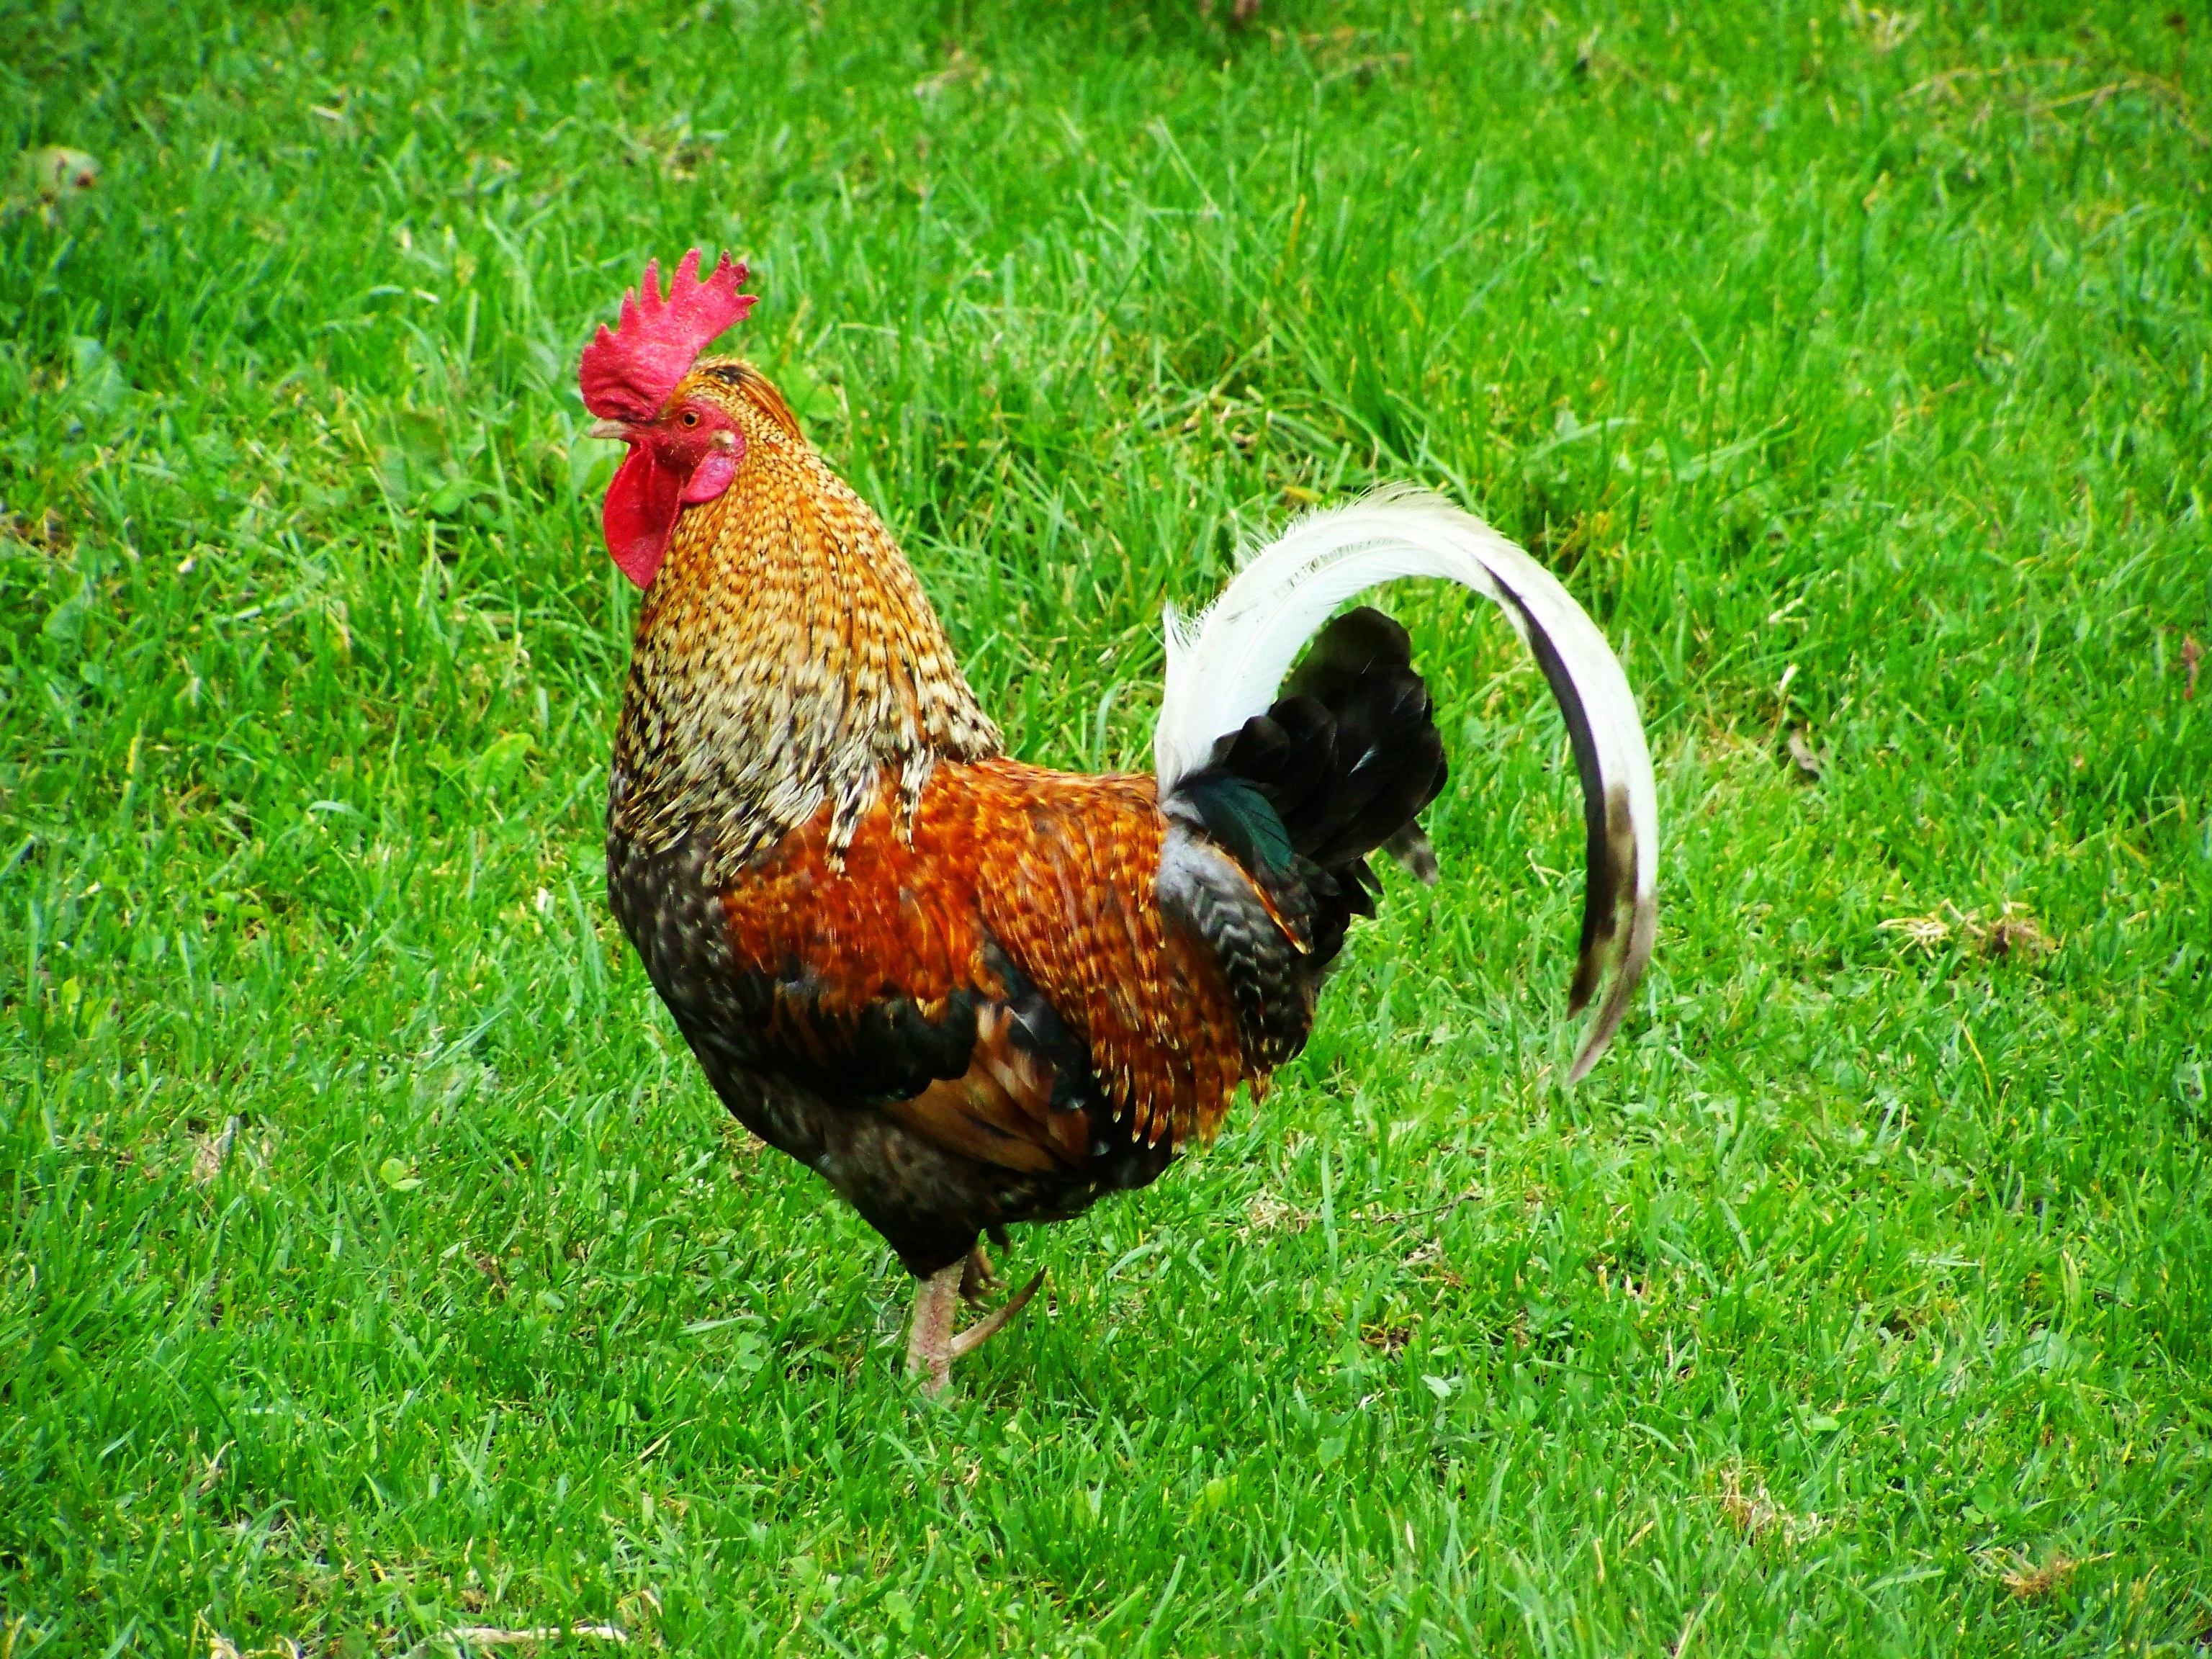
bird, prairie, beak, chicken, fowl, fauna, rooster, cock, galliformes, vertebrate, combs, phasianidae, fancy poultry